MacDowell (artists' residency and workshop)

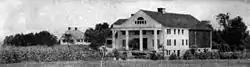
Colony Hall and Sigma Alpha Iota Cottage

MacDowell is an artist's residency program in Peterborough, New Hampshire. The program was founded in 1907 by composer Edward MacDowell and his wife, pianist and philanthropist Marian MacDowell. Prior to July 2020, it was known as the MacDowell Colony or "The Colony", but its board of directors shortened the name to remove "terminology with oppressive overtones".